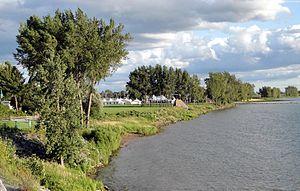
Vue du parc de la Commune sur le fleuve Saint-Laurent, Varennes, province of Quebec, Canada
Varennes est une municipalité du Québec située dans la MRC de Marguerite-D'Youville, en Montérégie.